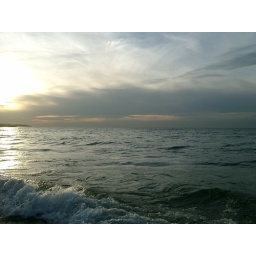
cloudy sky over a beach